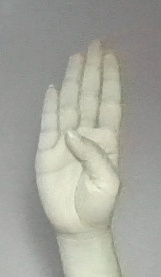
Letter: kaaf